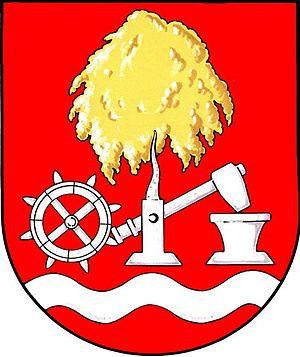
Březová est une commune du district de Karlovy Vary, dans la région de Karlovy Vary, en République tchèque. Sa population s'élevait à 538 habitants en 2018.